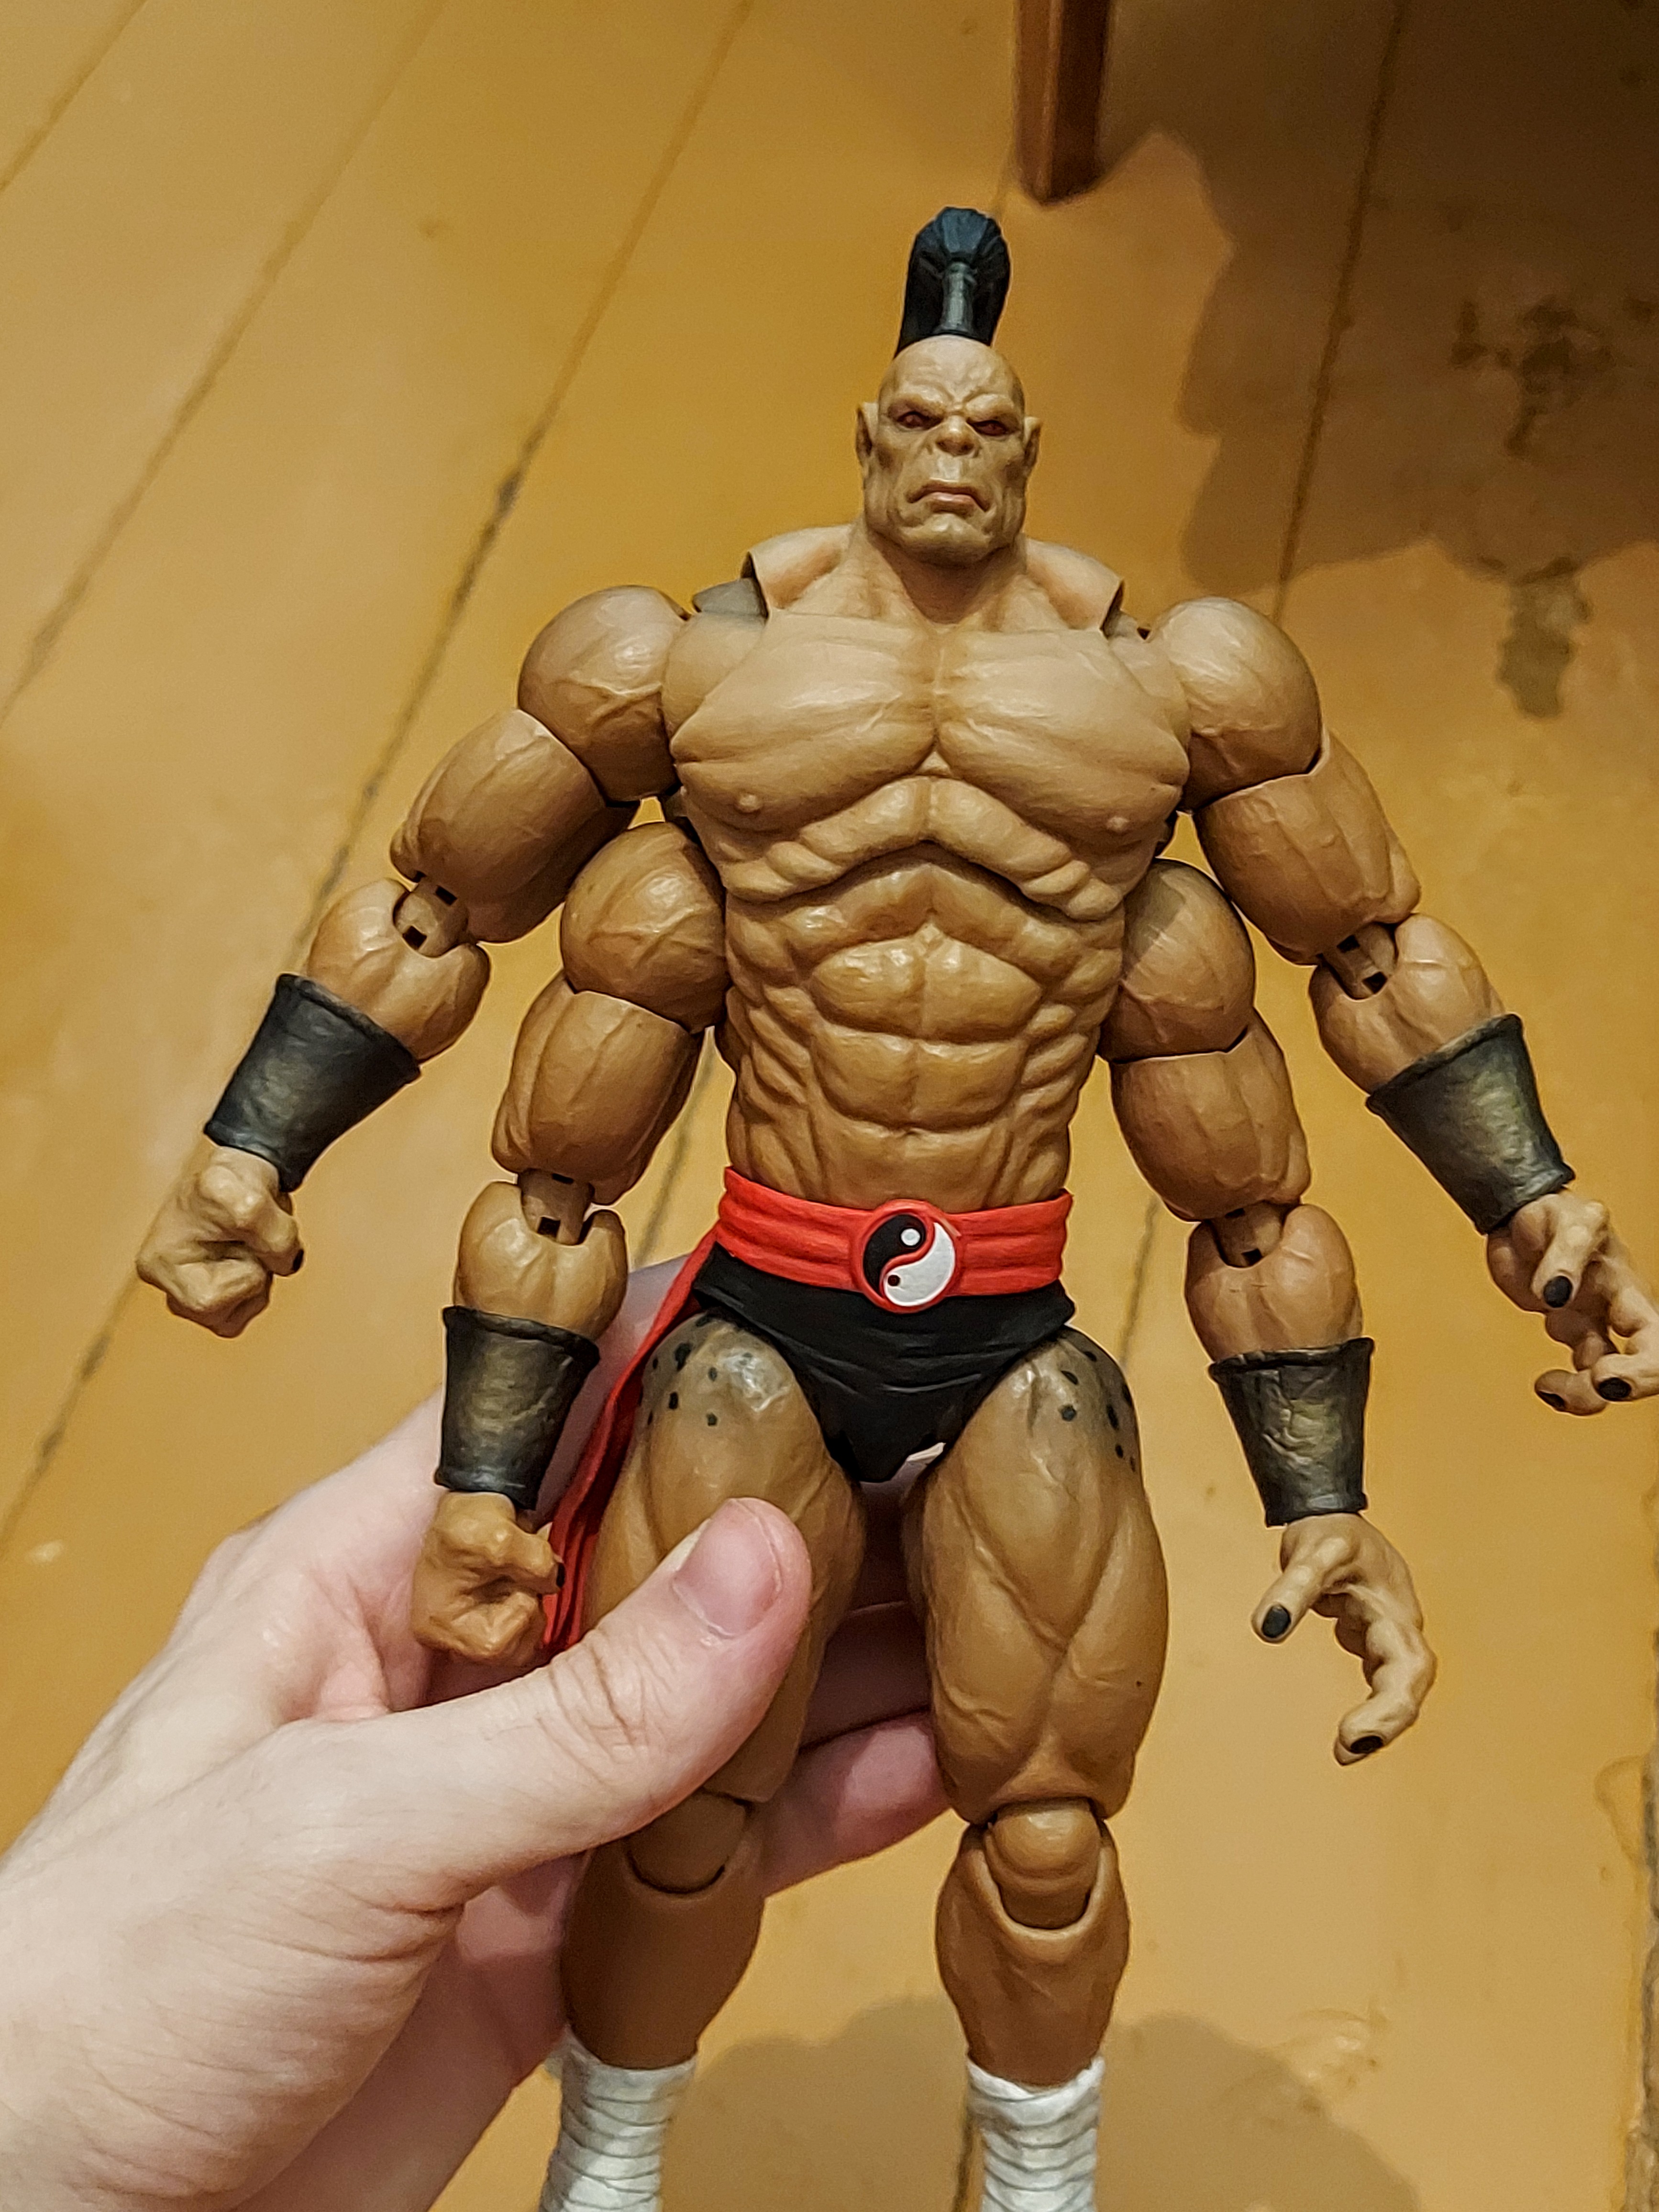
Shokan, storm, collectibles, warrior, fighter, action, figure, hand, toy, bodybuilder, cartoon, gesture, chest, bodybuilding, thigh, fictional character, trunk, avengers, metal, action figure, machine, art, figurine, event, illustration, collectable, fiction, hero, carmine, flesh, superhero, physical fitness, abdomen, armour, combat sport, contact sport, visual arts, thumb, animation